Camp Murphy (Florida)

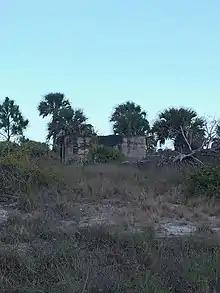
Remains of bank vault along Green Trail at Jonathan Dickinson State Park

The camp included over 1,000 buildings and housed more than 6,000 officers and soldiers. The camp was deactivated in 1944 after less than two years of operation. All but three of the camp buildings have been torn down or removed but some of the building foundations remain. One foundation structure still to be seen is the vault to the Atlantic National Bank that was in the Provost building. This is an intact two-room walk-in vault although the vault doors have been removed. One of the vault doors apparently had to be forced open from inside—there is a man-sized hole in the roof immediately above the doorway with the concrete rebar bent inward.